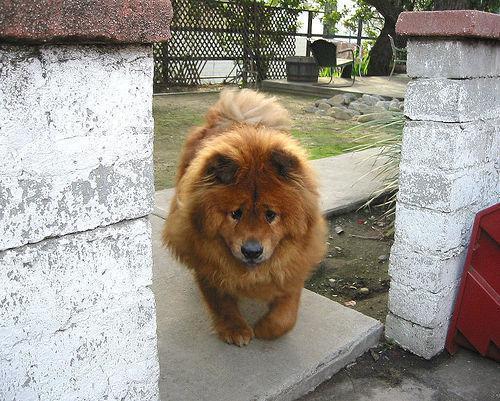
chow